Martin Hofherr Farm

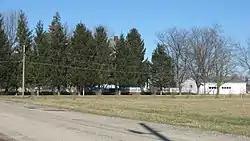
Martin Hofherr Farm buildings, January 2012

Martin Hofherr Farm is a historic home and farm located at Mount Pleasant Township, Delaware County, Indiana. The main house was built in 1905, and is a -story, Queen Anne style frame dwelling. It has a complex slate covered roof and two brick chimneys. Also on the property is an English barn (1913) and formerly a large round barn (built 1904- collapsed 2000).